Ancient Greek temple

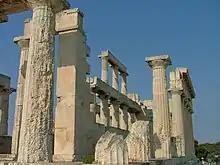
Temple of Aphaia, Aegina: The interior of the "naos" was embellished with two tiers of Doric columns.

The functions of the temple mainly concentrated on the "naos", the "dwelling" of the cult statue. The elaboration of the temple's external aspects served to stress the dignity of the . In contrast, the itself was often finished with some moderation, although by the Roman period some had clearly become rather cluttered with other statues, military trophies and other gifts. Often, the only source of light for and cult statue was the ""'s frontal door, and oil lamps within. Thus, the interior only received a limited amount of light. Exceptions are found in the temples of Apollo at Bassae and of Athena at Tegea, where the southern wall had a door, potentially allowing more light into the interior. A special situation applies to the temples of the Cyclades, where the roof was usually of marble tiles. Marble roofs also covered the temple of Zeus at Olympia and the Parthenon at Athens. As marble is not entirely opaque, those may have been permeated with a distinctive diffused light.